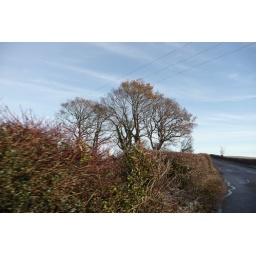
When I'm being driven in the doggy car - Towards main road